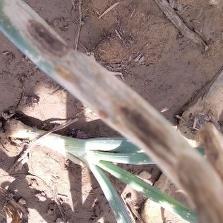
Crop: Onion
Condition: alternaria-d